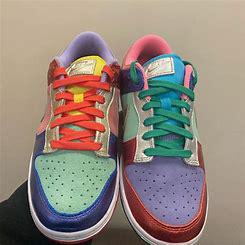
Brand: Nike
Model: Dunk